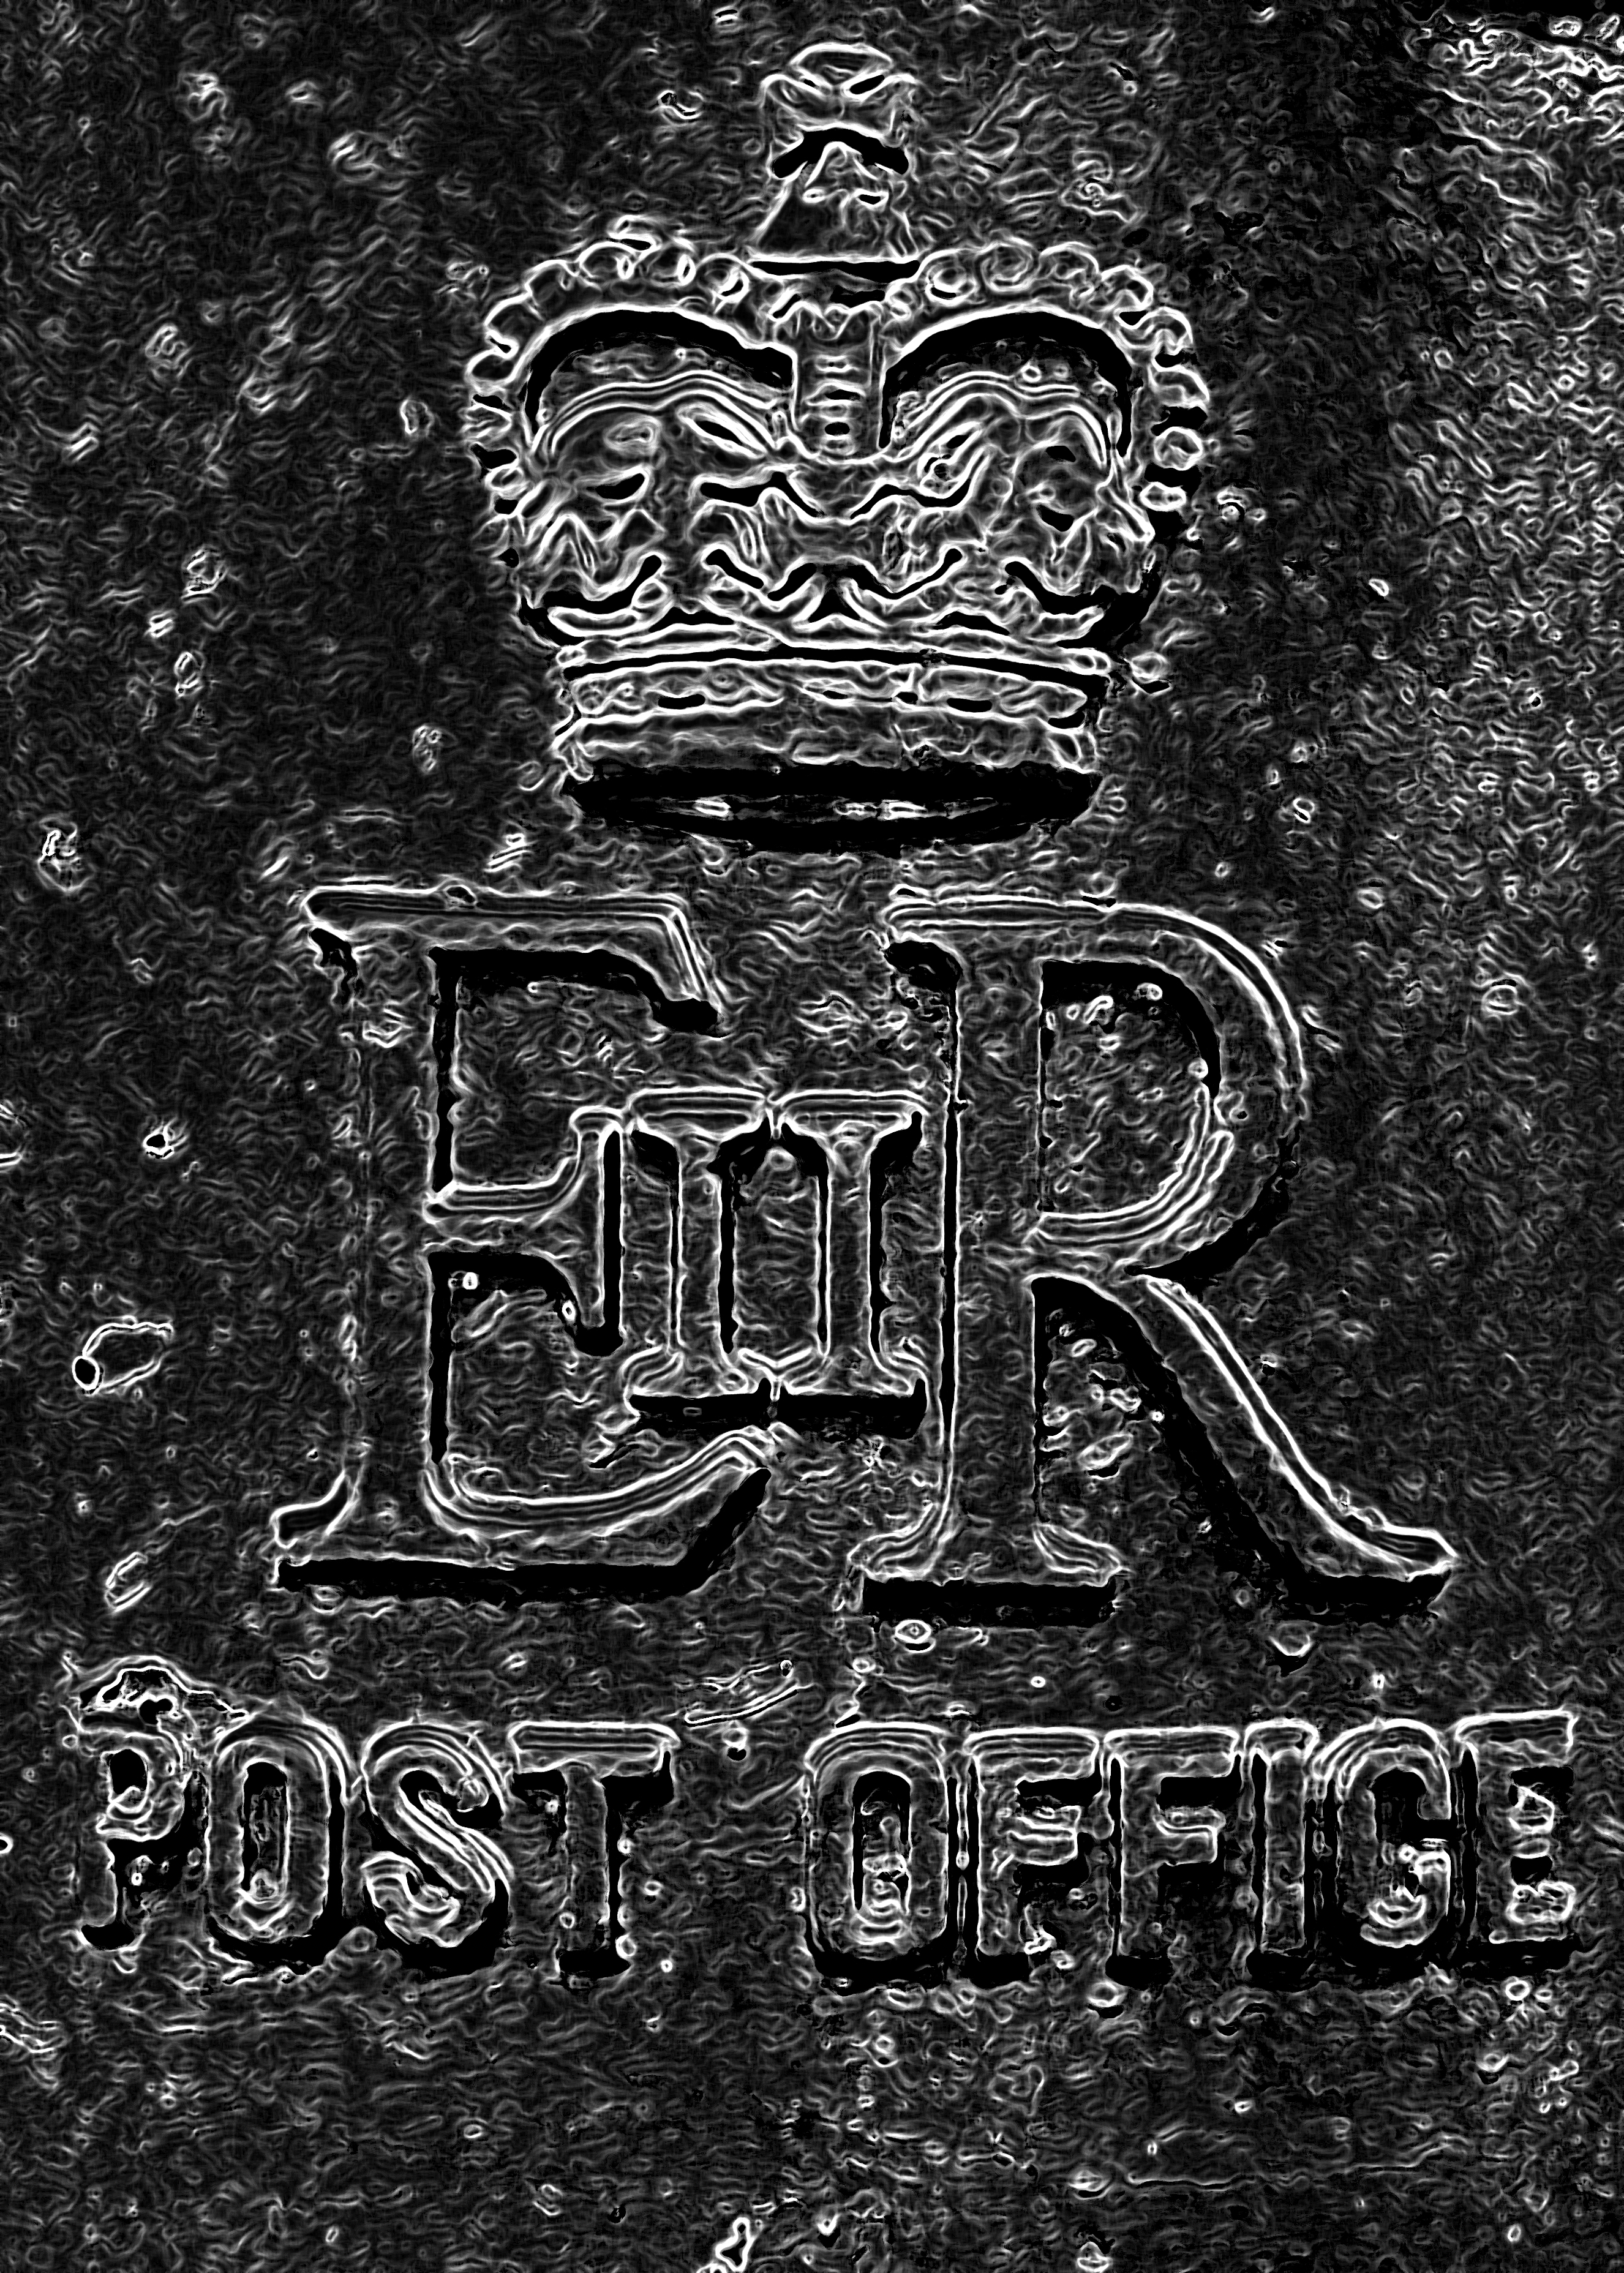
black and white, monochrome, font, uk, blackandwhite, art, drawing, illustration, peterborough, monochrome photography